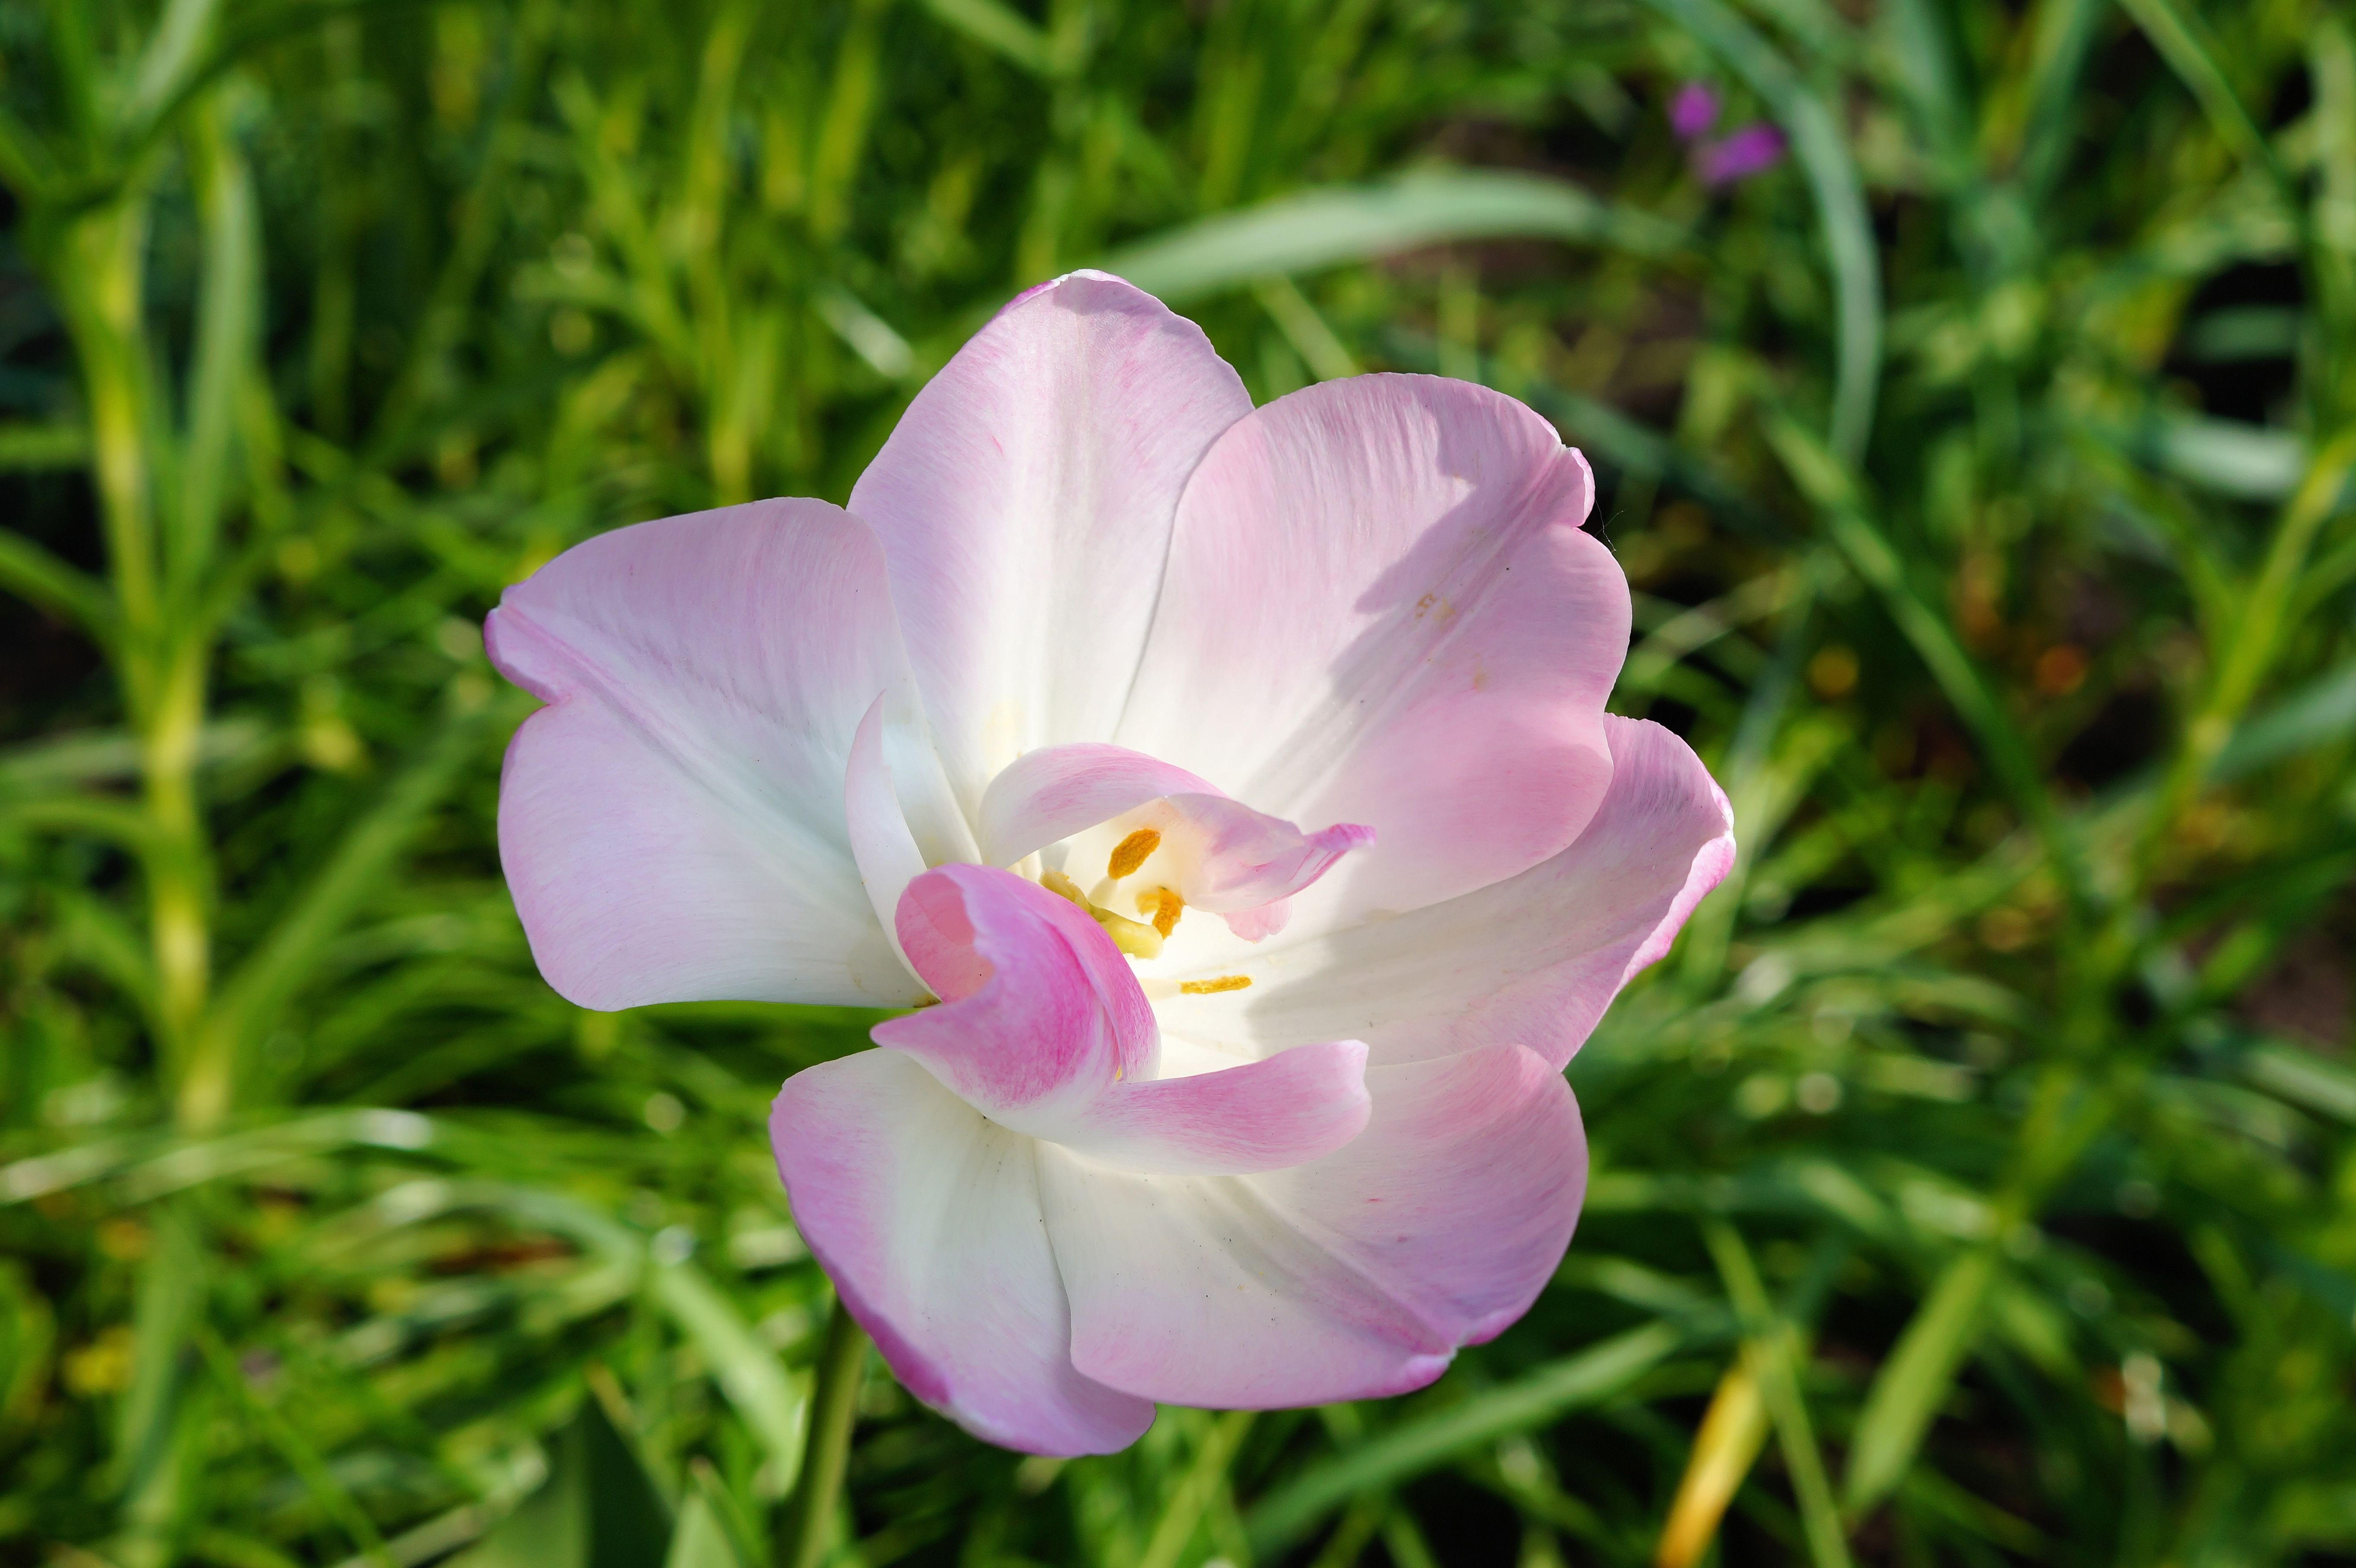
nature, grass, blossom, plant, meadow, sweet, flower, petal, bloom, tulip, botany, close, flora, wildflower, crocus, macro photography, flowering plant, soft pink, land plant